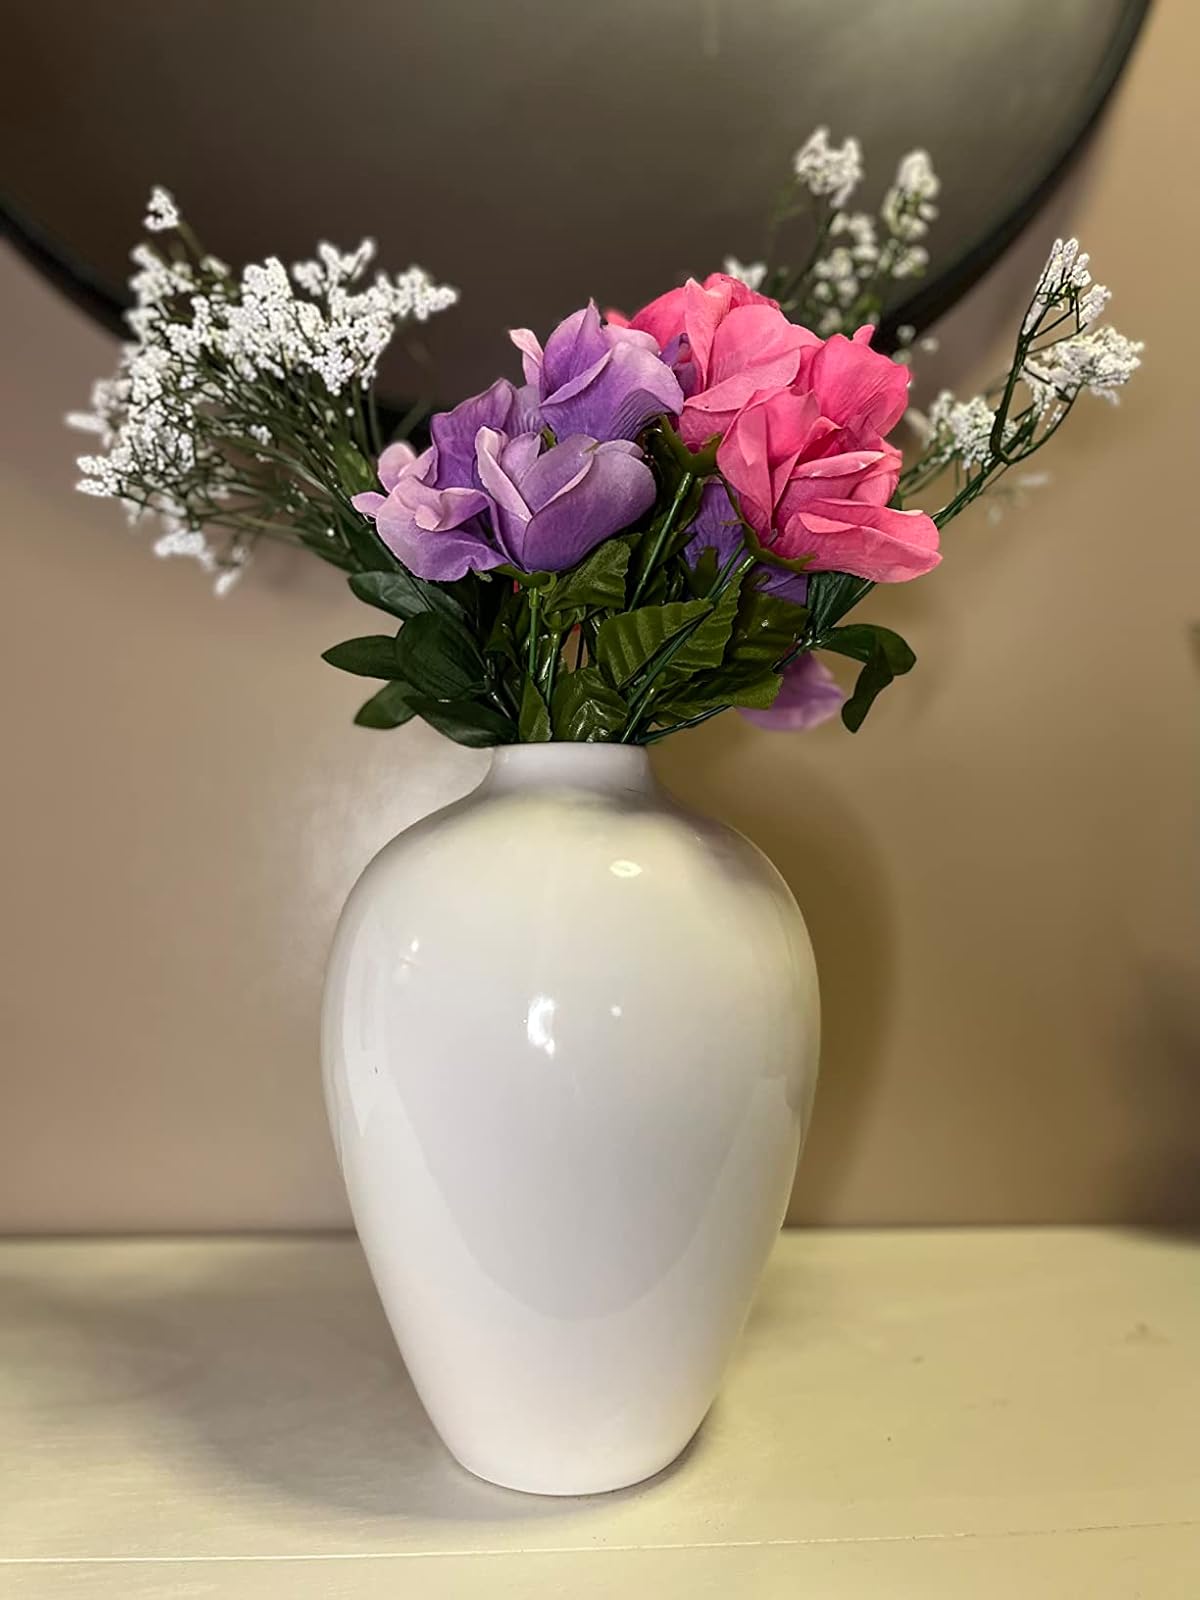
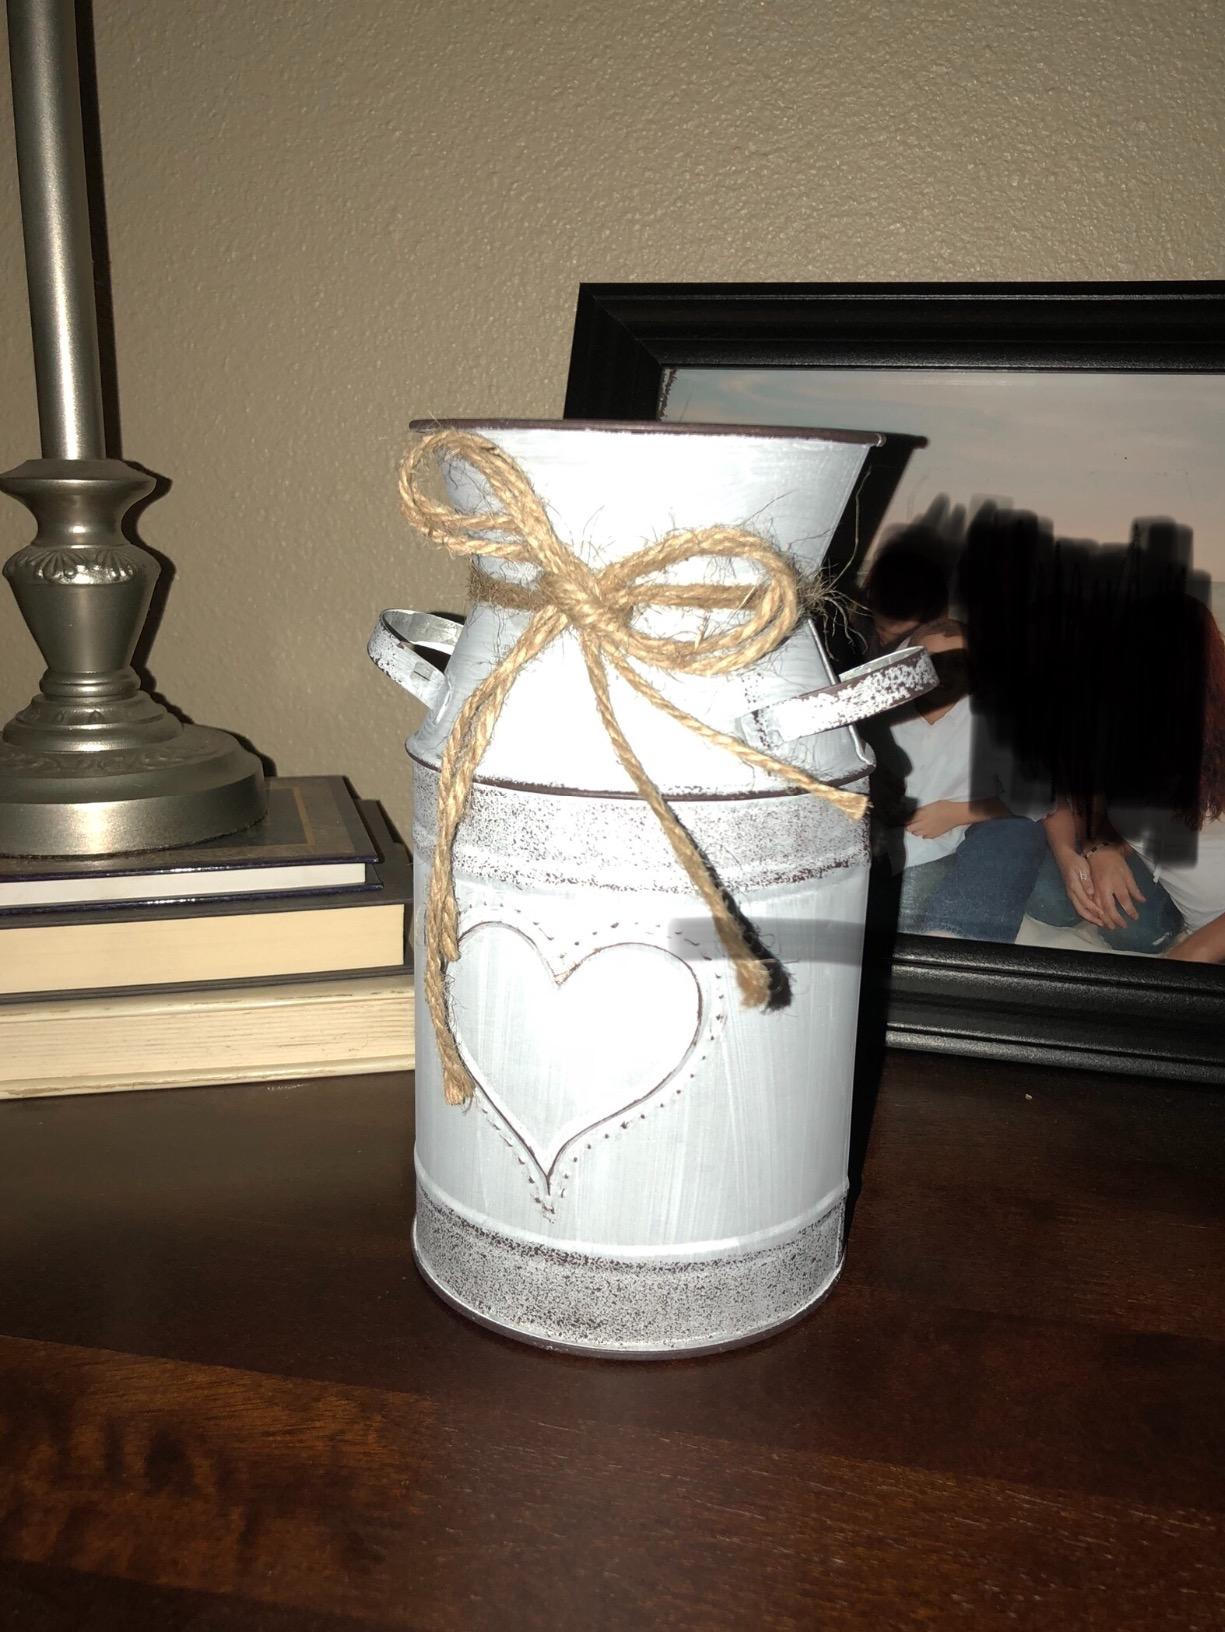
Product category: vase
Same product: no